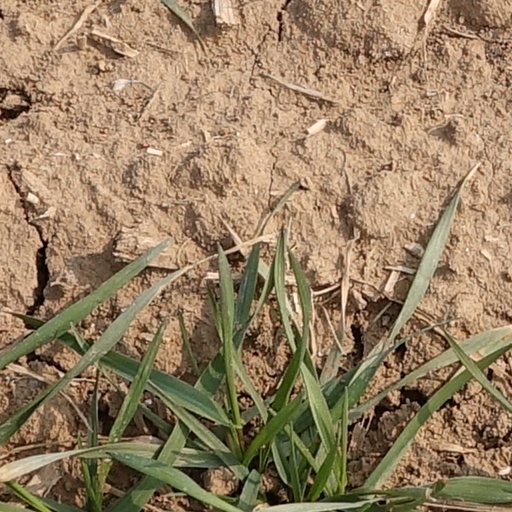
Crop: wheat